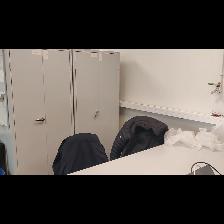
Label: NonHuman